James Churchward

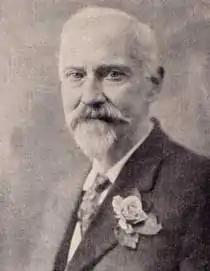
James Churchward

James Churchward (27 February 1851 – 4 January 1936) was a British writer, inventor, engineer, and fisherman.